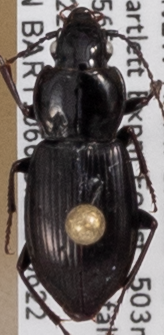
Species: Pterostichus pensylvanicus
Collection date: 2022-06-22
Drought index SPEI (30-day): -1.058
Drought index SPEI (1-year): -0.362
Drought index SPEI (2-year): -1.13